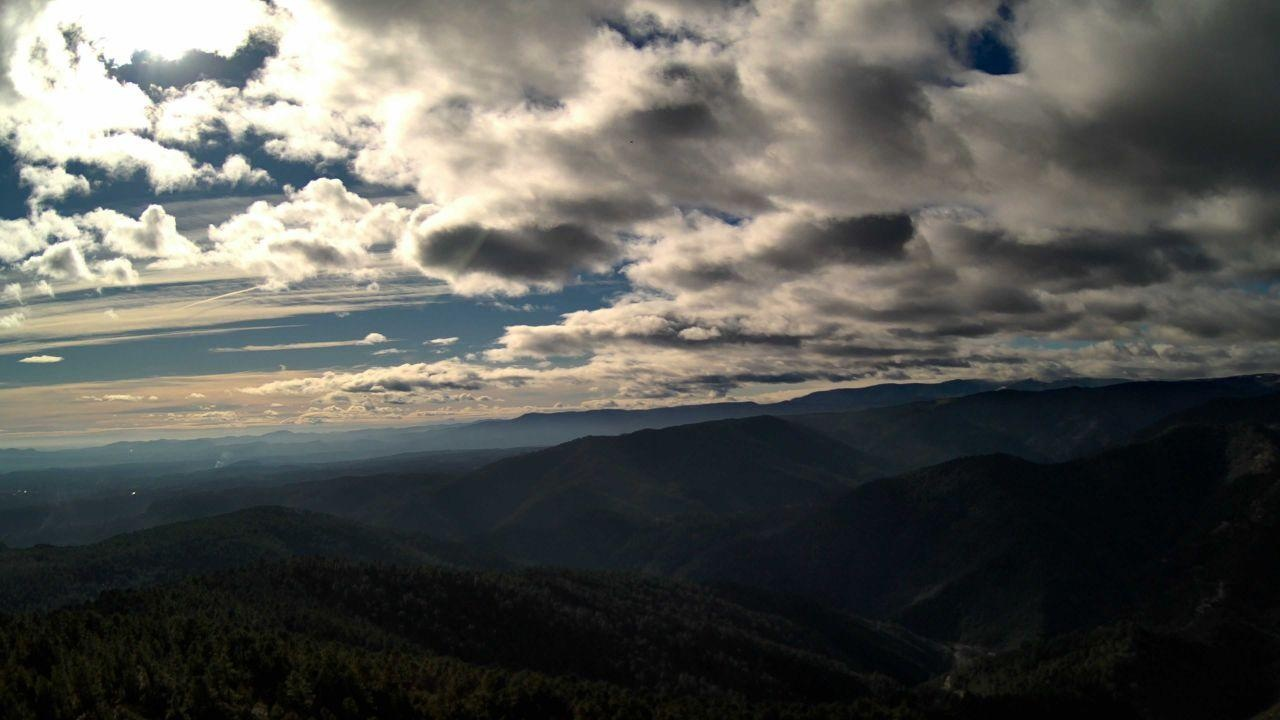
Fire: no
Smoke: yes